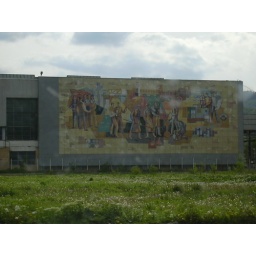
The Socialist fresco on one of the buildings of the Roman truck factory in Bra&amp;#351;ov.